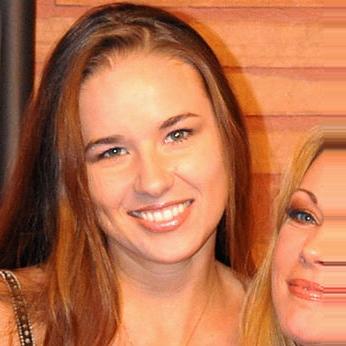
Age: 32